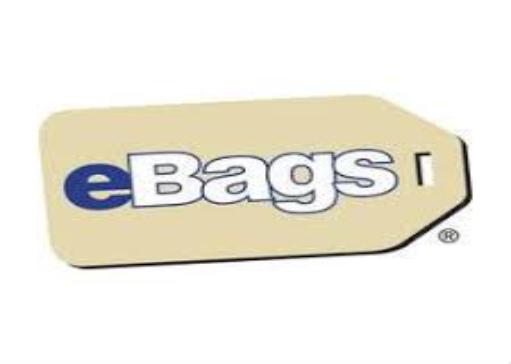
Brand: eBags
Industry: Clothes